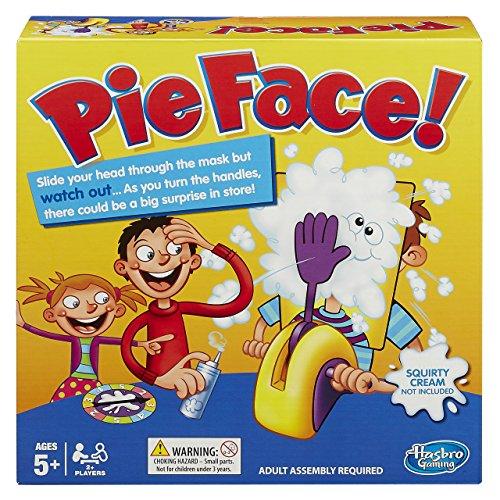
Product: Hasbro Pie Face Game
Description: Hilarious Pie Face game might just splat you in the face.
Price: $15.99
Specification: ProductDimensions:10.5x10.5x3.2inches|ItemWeight:11.4ounces|ShippingWeight:1.15pounds(Viewshippingratesandpolicies)|Manufacturer:HASP7|ASIN:B010F029Y4|Itemmodelnumber:B7063